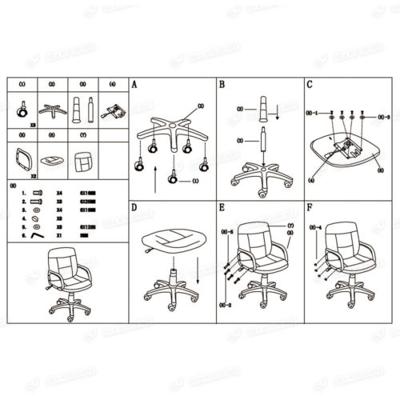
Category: chair